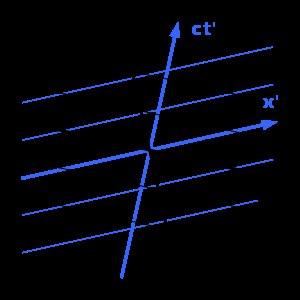
Le diagramme de Minkowski est une représentation de l'espace-temps développée en 1908 par Hermann Minkowski, permettant une visualisation des propriétés dans la théorie de la relativité restreinte. Il est alors possible d'avoir une compréhension qualitative et intuitive de phénomènes comme la dilatation du temps, la contraction des longueurs ou encore la notion de simultanéité, sans utiliser d'équations mathématiques.